Sherburn in Elmet

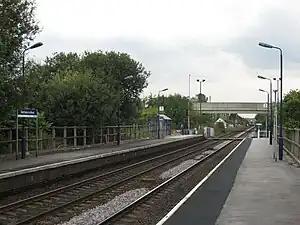
Sherburn-in-Elmet railway station

The existing church, a Grade I listed building, contains features dating from c.1120: "C12 nave and north aisle, C13 chancel with C14 south aisle and extension to north aisle, C15 south aisle chapel, and later additions and alterations including C16 clerestory, north aisle windows and heightening of tower. East end restored in 1857 by Anthony Salvin and C19 vestry". It was built on the site of an earlier Anglo-Saxon church.